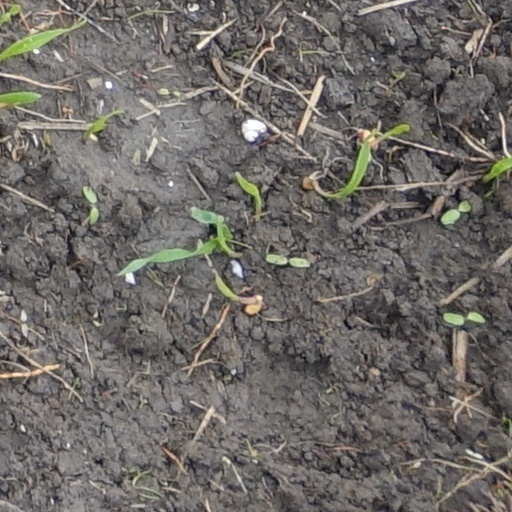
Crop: wheat